Reggie Perrin

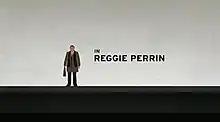
Title screen

Reggie Perrin is a modern update of the 1970s BBC sitcom "The Fall and Rise of Reginald Perrin", which starred Leonard Rossiter. The revival stars Martin Clunes and was first broadcast on 24 April 2009. Series 1 was released on DVD in Region 2 by 2entertain on 1 June 2009. The second series was released on 22 November 2010.